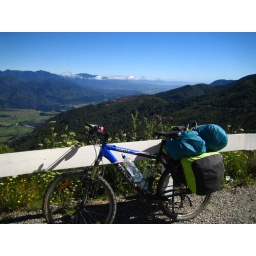
golden bay from takaka hill - 1000m ascent in 10km (and 1hr 15m!)